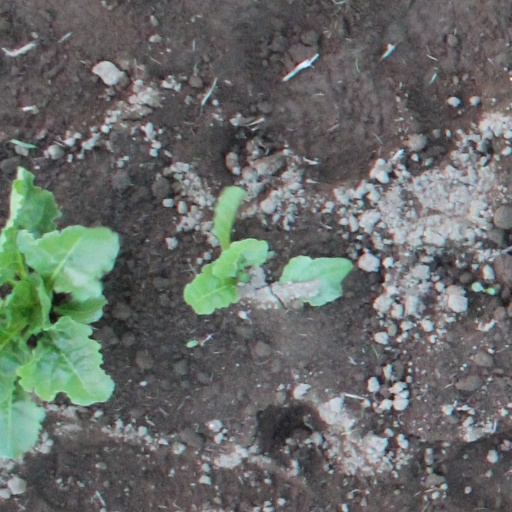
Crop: sugar beet